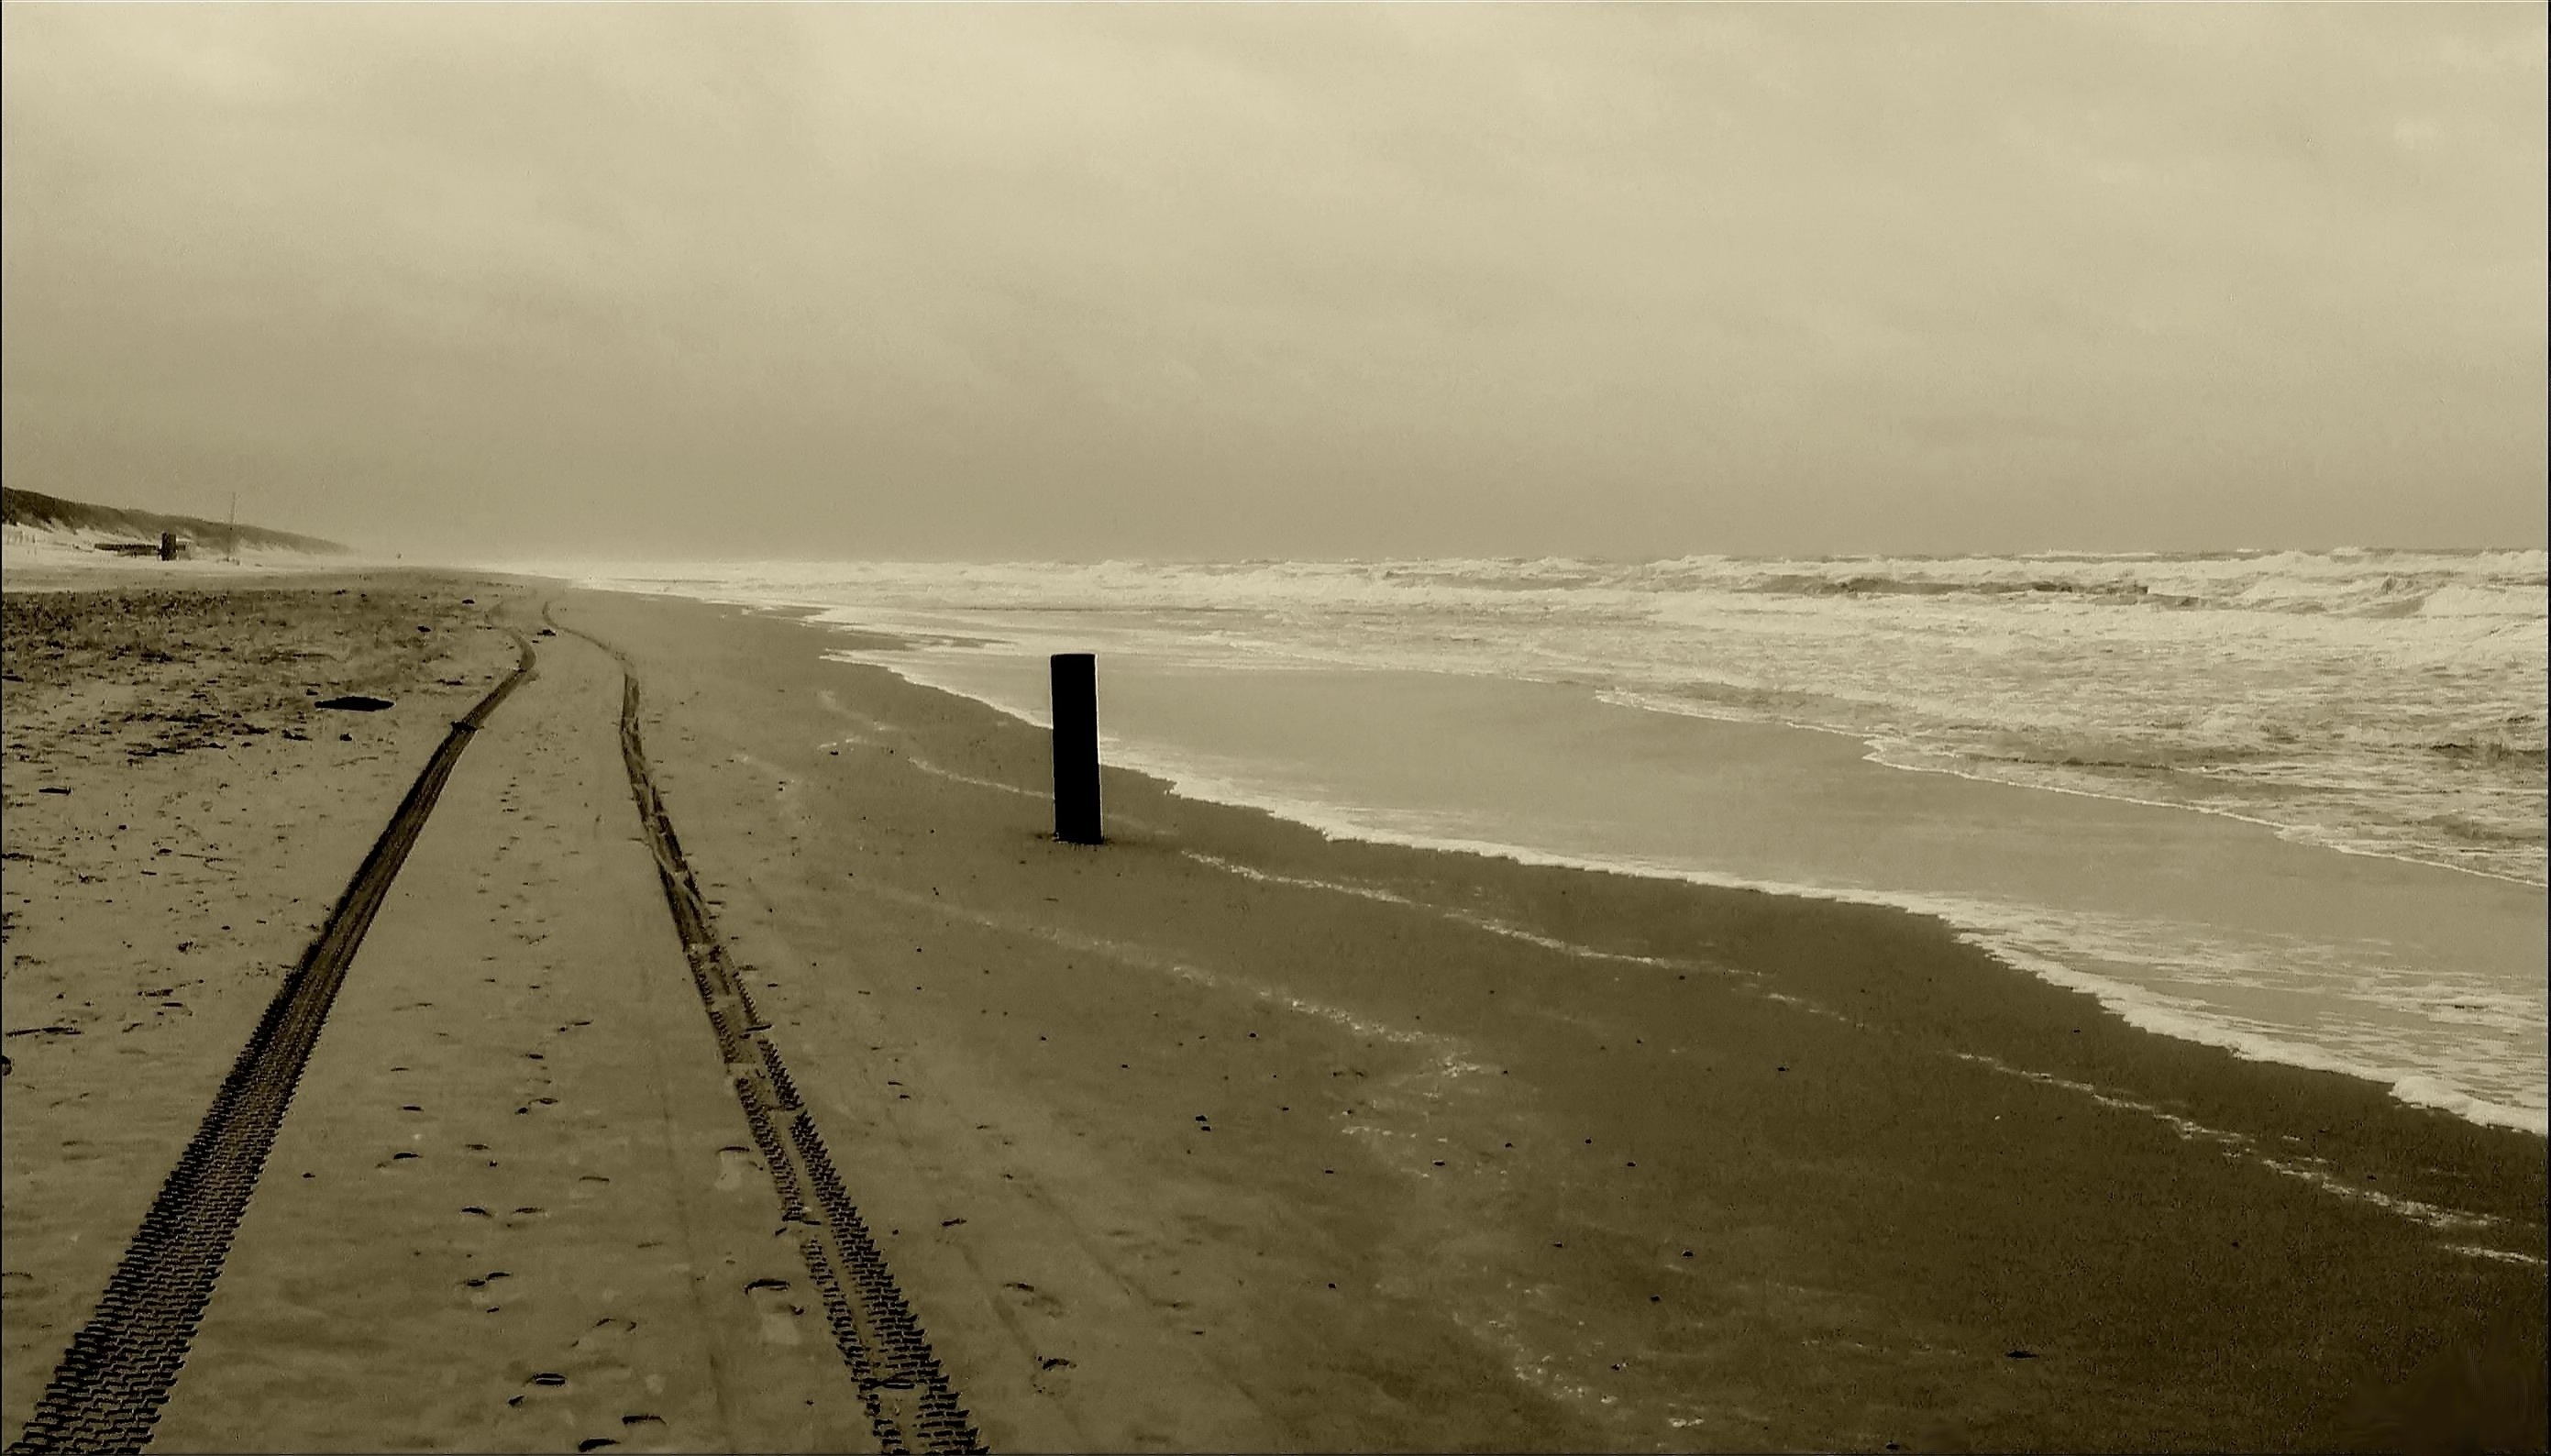
beach, landscape, sea, coast, nature, sand, ocean, horizon, sky, morning, shore, wave, wind, atmosphere, mystical, dark, surf, weather, monochrome, lonely, body of water, tracks in the sand, holland, clouds, bank, loneliness, mood, shape, silent, north sea, coastal landscape, trist, weather mood, sand beach, tire tracks, mudflat, atmospheric phenomenon, wind wave